Describe the emotion expressed in this image:  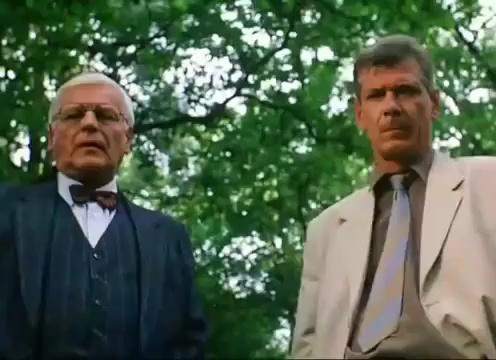
This person displays Suffering, valence and arousal with low intensity.